Somalia at the 2020 Summer Olympics

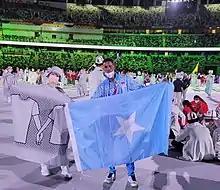
Somali athletes at the 2020 Summer Olympics opening ceremony

Somalia competed at the 2020 Summer Olympics in Tokyo. Originally scheduled to take place from 24 July to 9 August 2020, the Games have been postponed to 23 July to 8 August 2021, due to the COVID-19 pandemic. It was the nation's tenth appearance at the Summer Olympics since its debut in 1972.